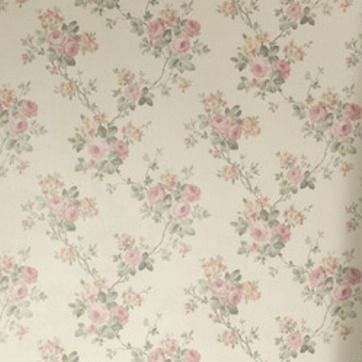
Material: wallpaper